2008–09 Portland Trail Blazers season

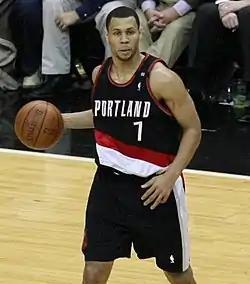
Brandon Roy playing with the Portland Trail Blazers, 2008.

The 2008–09 Portland Trail Blazers season was the 39th season of the franchise in the National Basketball Association (NBA). In the playoffs, the Trail Blazers lost to the Houston Rockets in six games in the first round. The 2008-09 Trail Blazers had the best team offensive rating in the NBA.